Zamboanga City

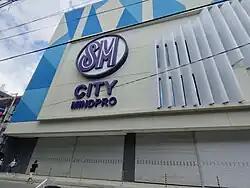
SM City Mindpro

Zamboanga City's economy consistently grew by leaps and bounds from the pre-pandemic level of P125.05 billion to a record high of P139.47 billion in 2022.